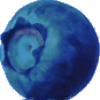
Label: Huckleberry 1